Death of Henry H. Bliss

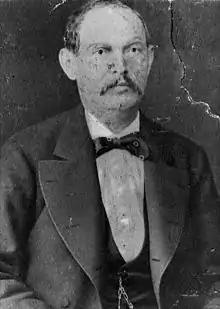
Bliss in 1873

The death of Henry Hale Bliss (June 13, 1830 – September 14, 1899) was the first recorded instance of a person being killed in a motor vehicle collision in the United States.